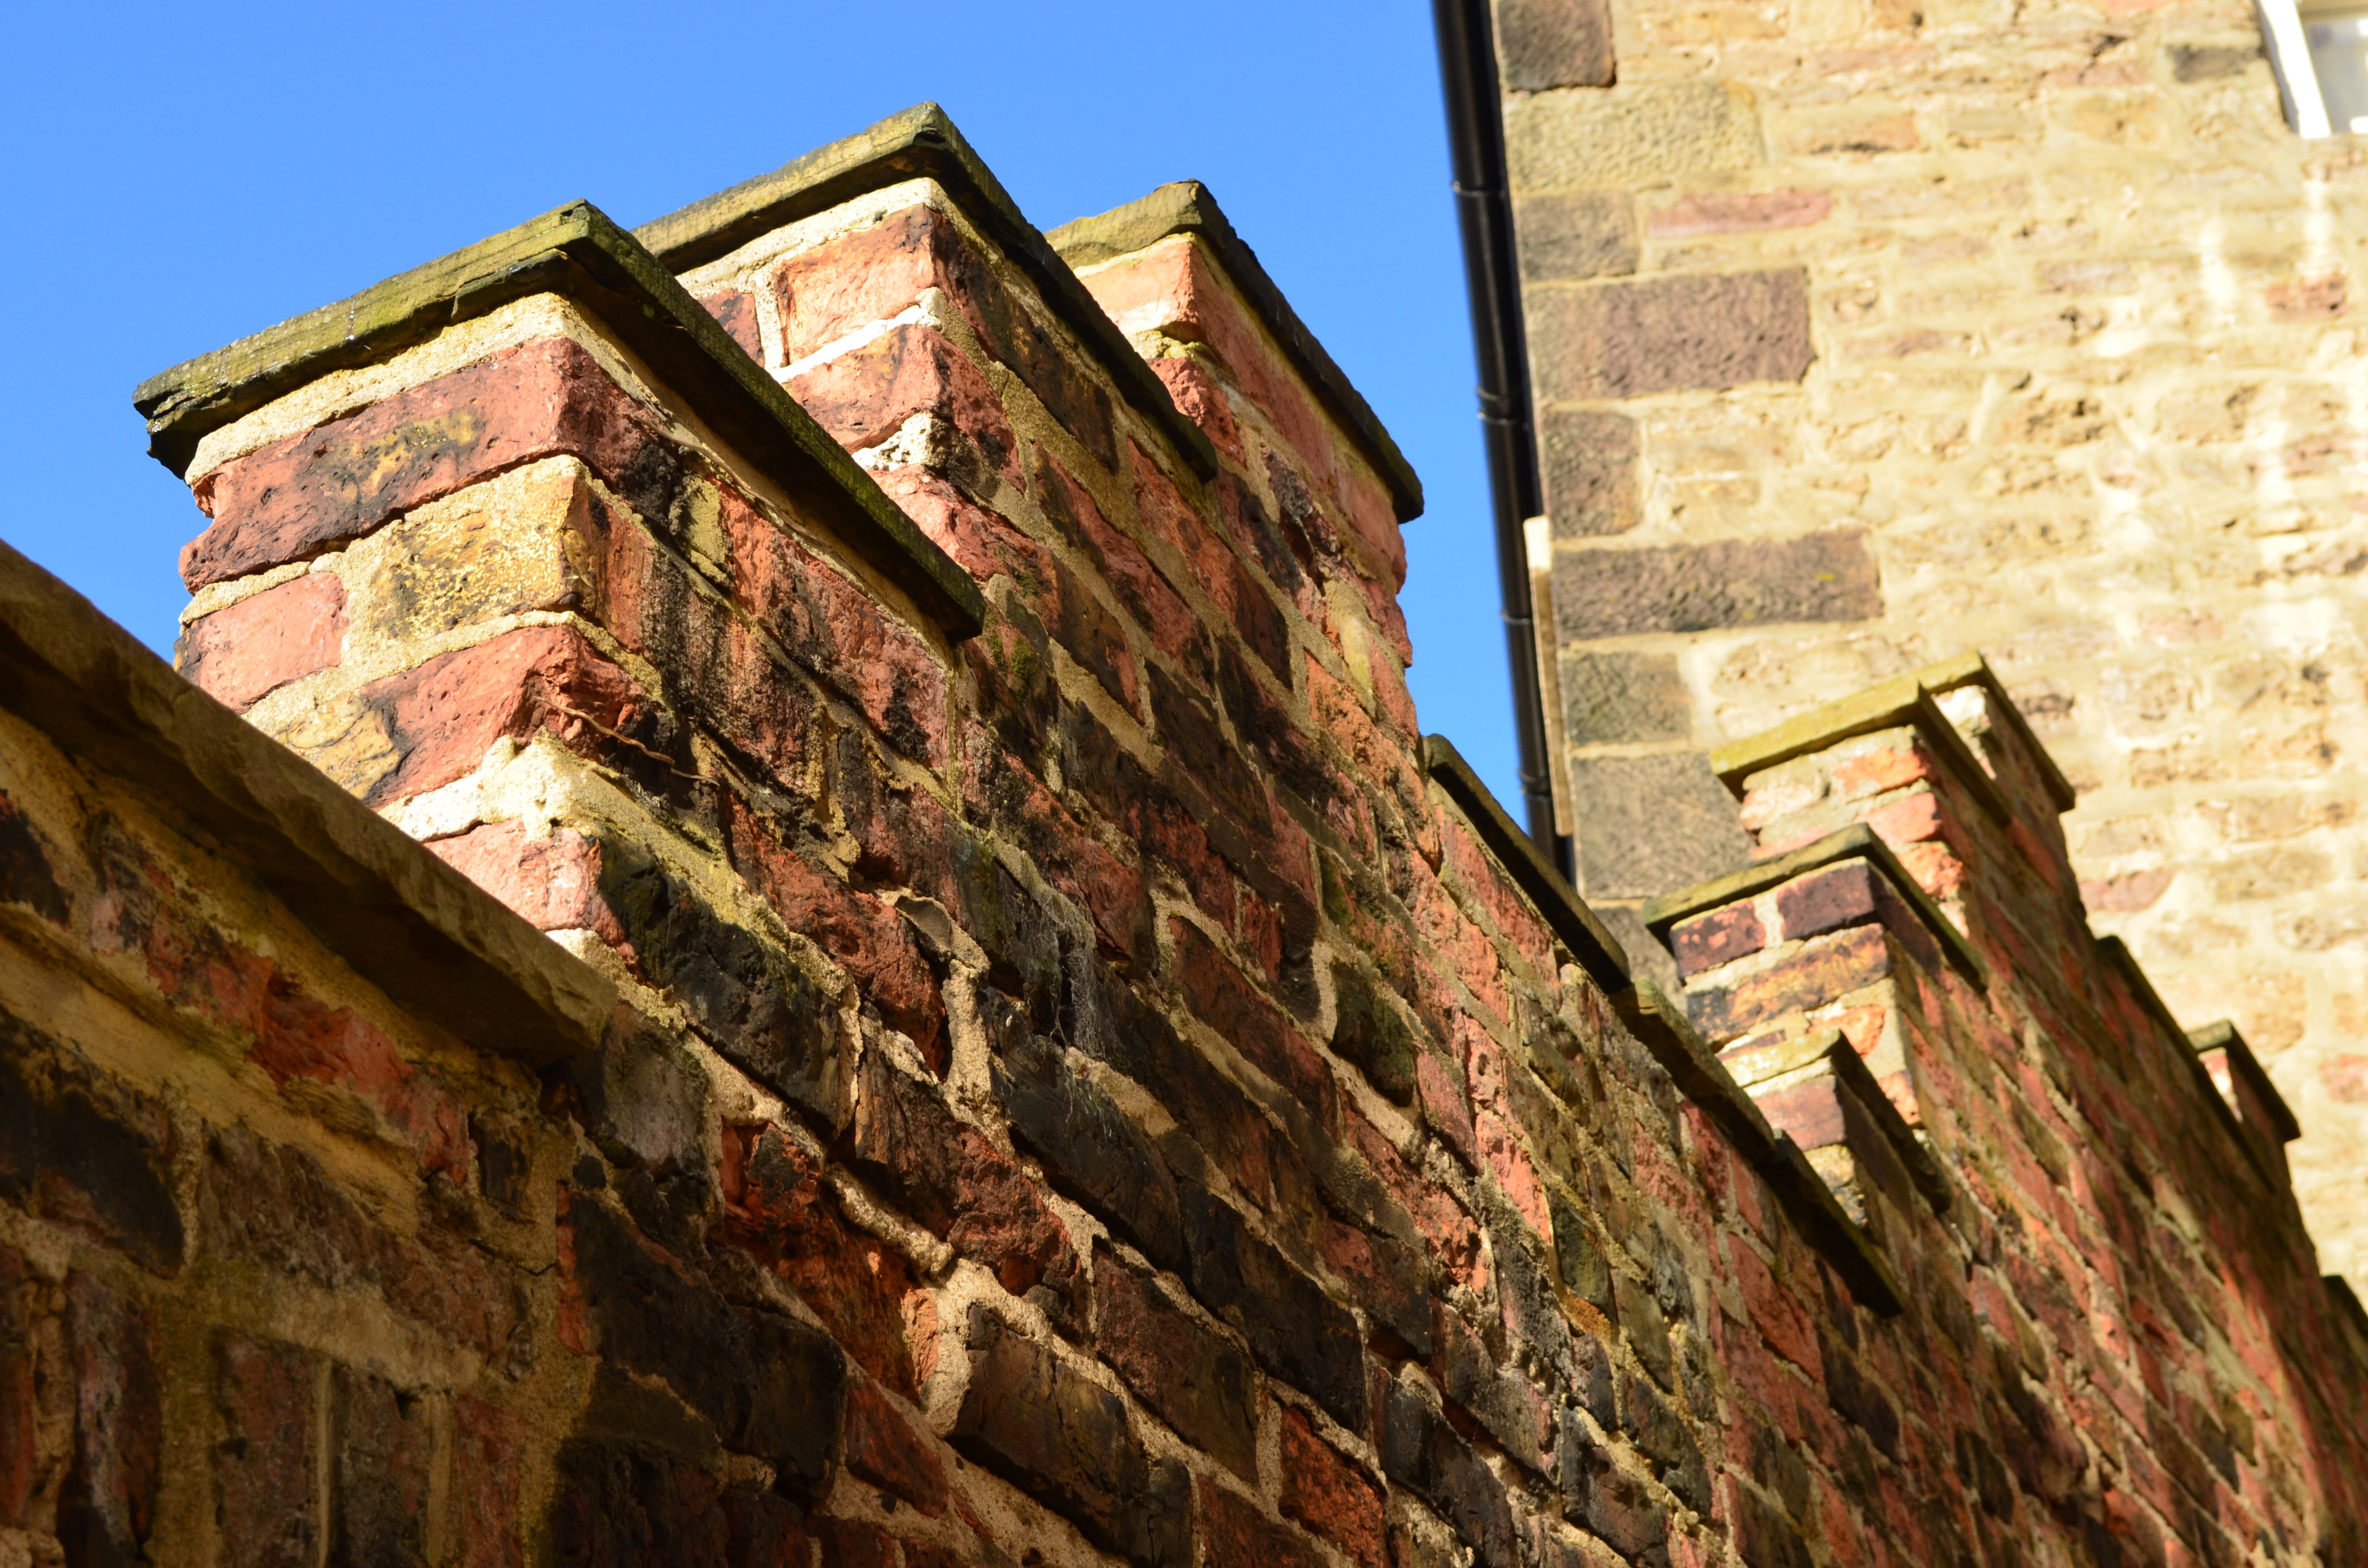
rock, architecture, sky, sunlight, town, urban, wall, village, brown, blue, tourism, brick, terrain, surface, sunny, background, ruins, bright, monastery, walls, bricks, tiles, day, hard, constructions, textures, brickwork, middle ages, masonry, reddish, ancient history, human settlement, brickwalls